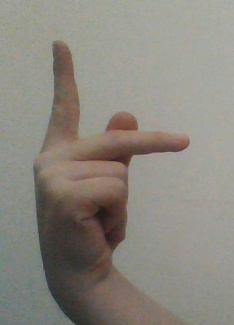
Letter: dha